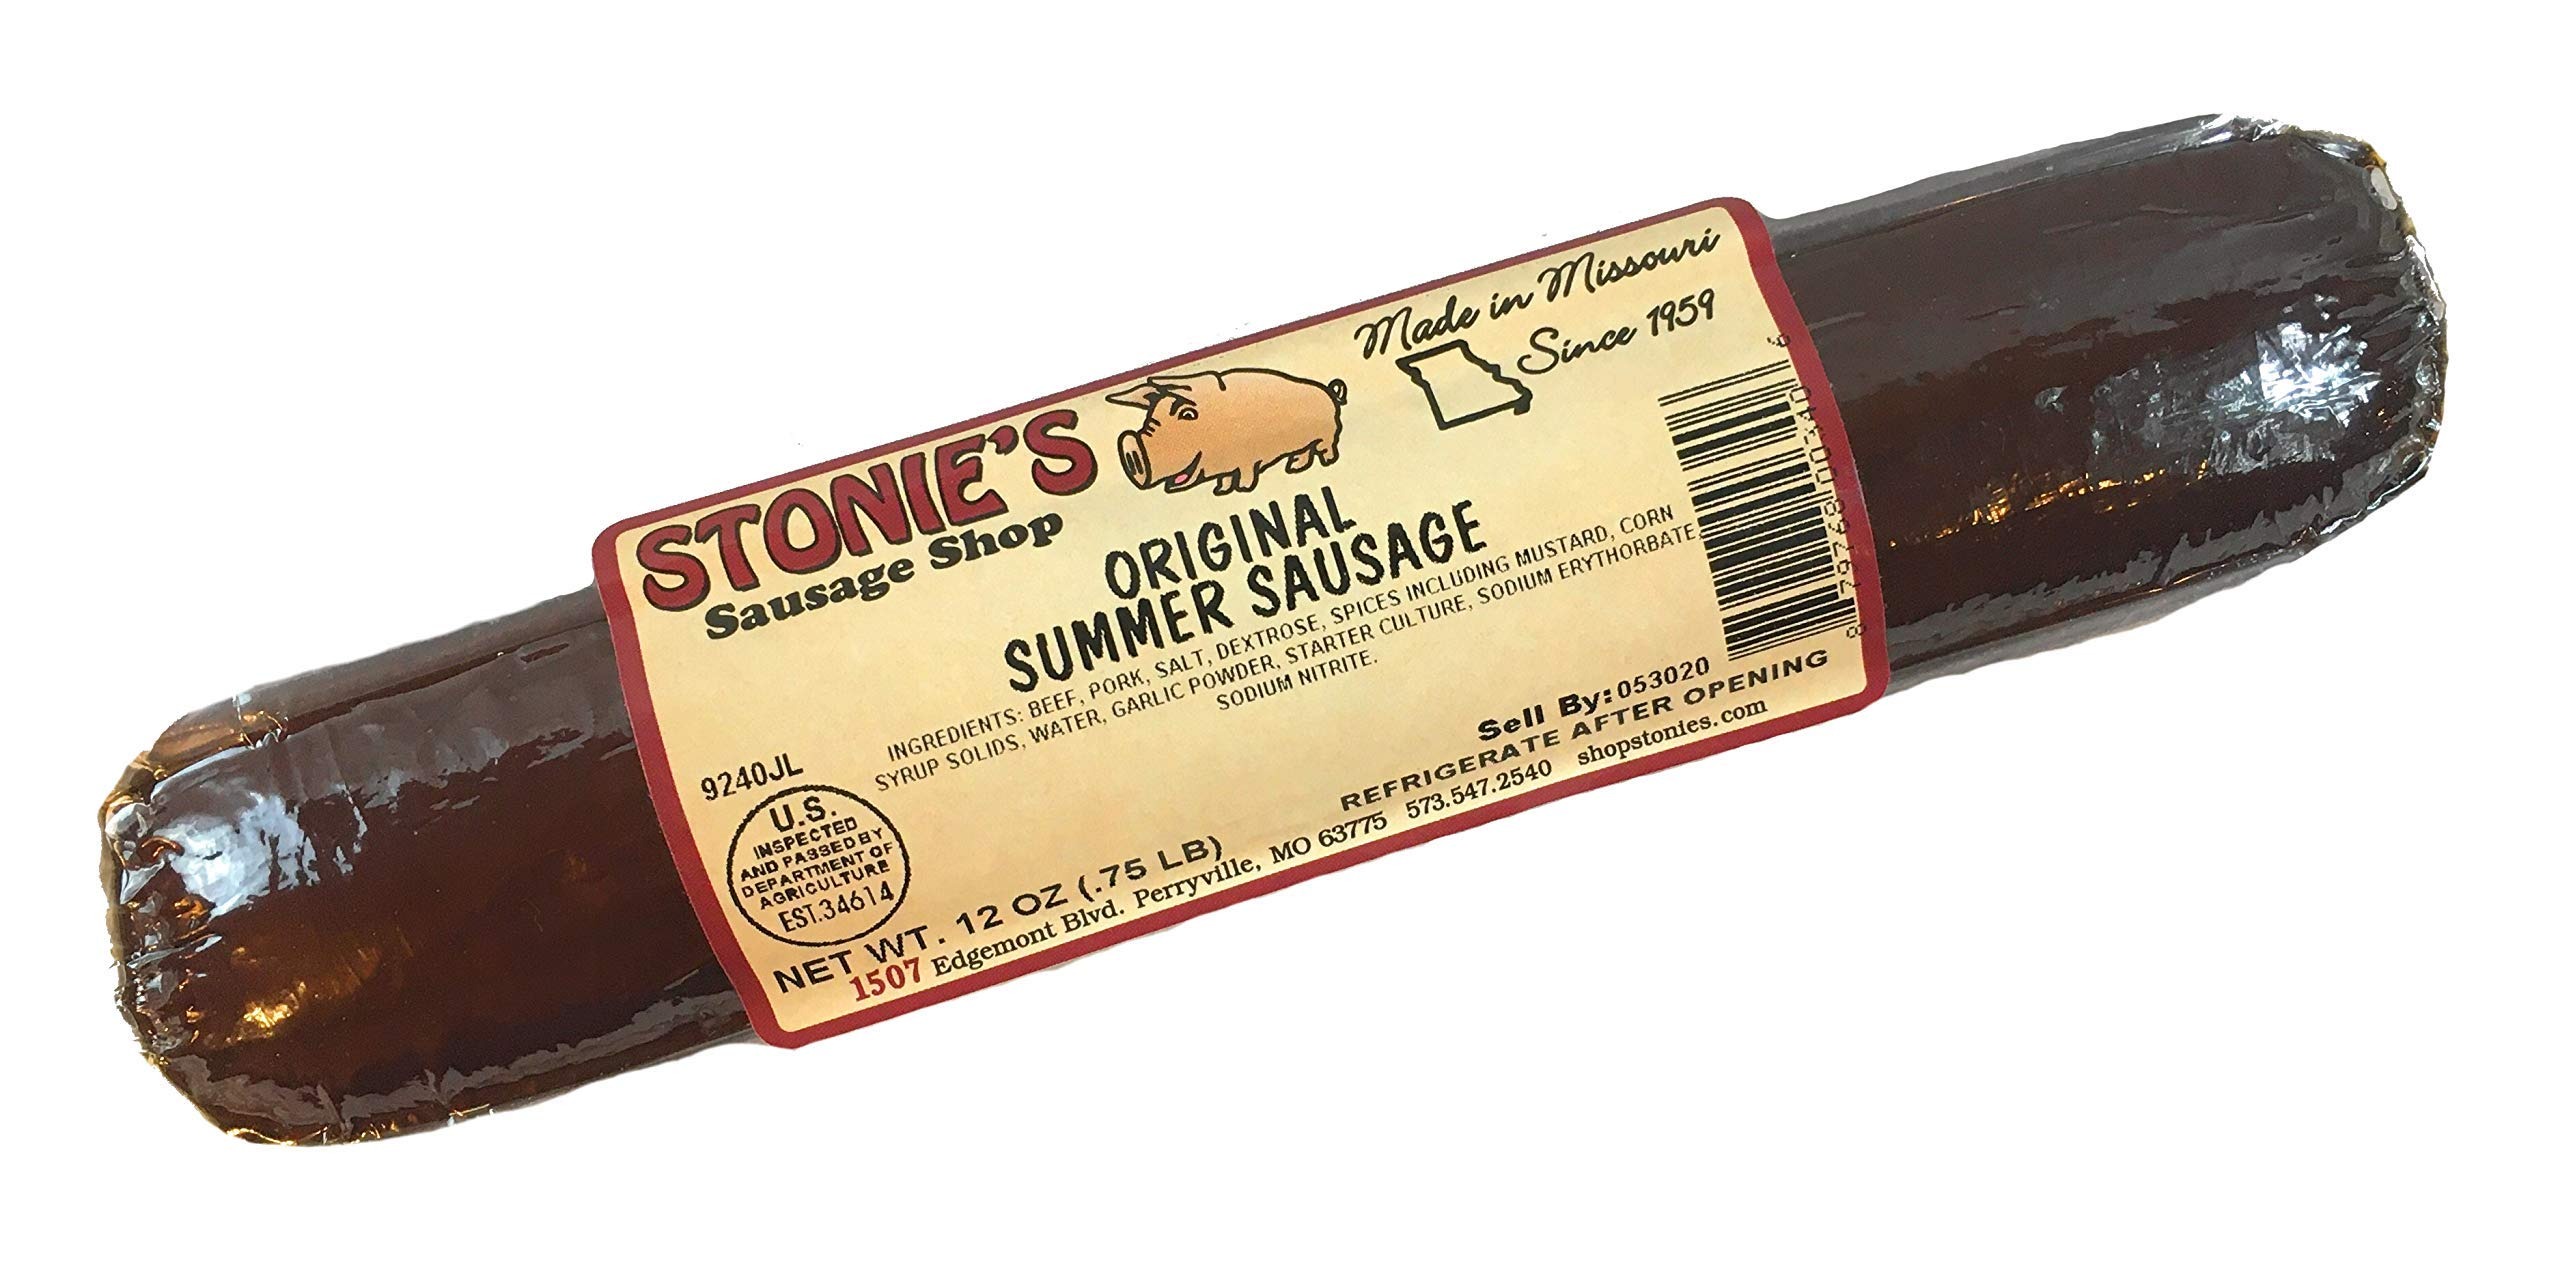
Item Name: Stonie's Original Award Winning Summer Sausage
Value: 12.0
Unit: Ounce

Price: 17.99